Saint-Nom-la-Bretèche

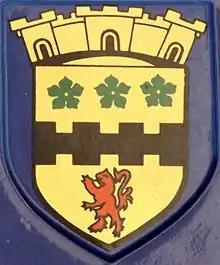
The coat of arms of Saint-Nom

The coat of arms of Saint-Nom shows in its center the "fasce bretessée" which evokes the etymology of Bretèche (from the Latin "bretachiae"): a fortification built at the entrance of a forest.